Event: Nepal Earthquake
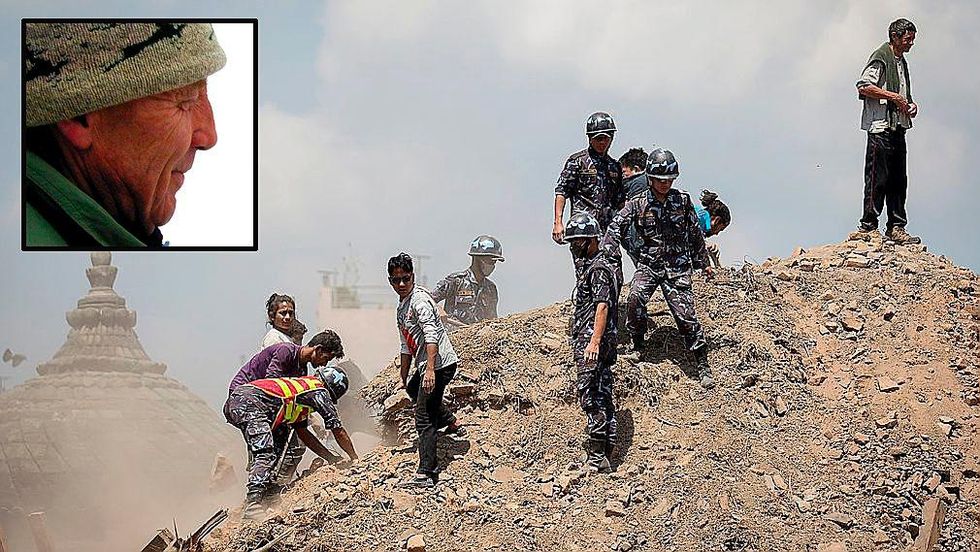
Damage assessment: damage